You Only Live Twice (film)

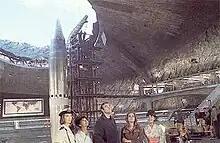
The sets of Blofeld's hideout at Pinewood Studios. From left, Lois Maxwell, Akiko Wakabayashi, Sean Connery, Karin Dor and Mie Hama examine the set during a break in filming. Spacecraft "Bird One" is in the background.

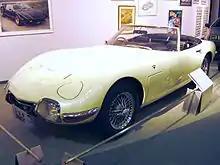
Aki's Toyota 2000GT Open-Top was ranked as the seventh best car in the "James Bond" series by "Complex" in 2011.

"On Her Majesty's Secret Service" was the intended next film after "Thunderball" (1965), but the producers decided to adapt "You Only Live Twice" instead because "OHMSS" would require searching for high and snowy locations. Lewis Gilbert originally declined the offer to direct, but accepted after producer Albert R. Broccoli called him saying: "You can't give up this job. It's the largest audience in the world." Peter R. Hunt, who edited the first five Bond films, believed that Gilbert had been contracted by the producers for other work but they found they had to use him. Ted Moore, the director of photography on the first four films, was unavailable because he was filming "A Man for All Seasons" and was replaced by Freddie Young.